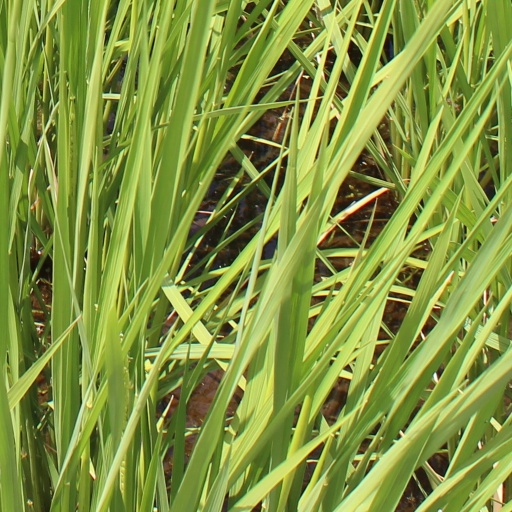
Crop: rice